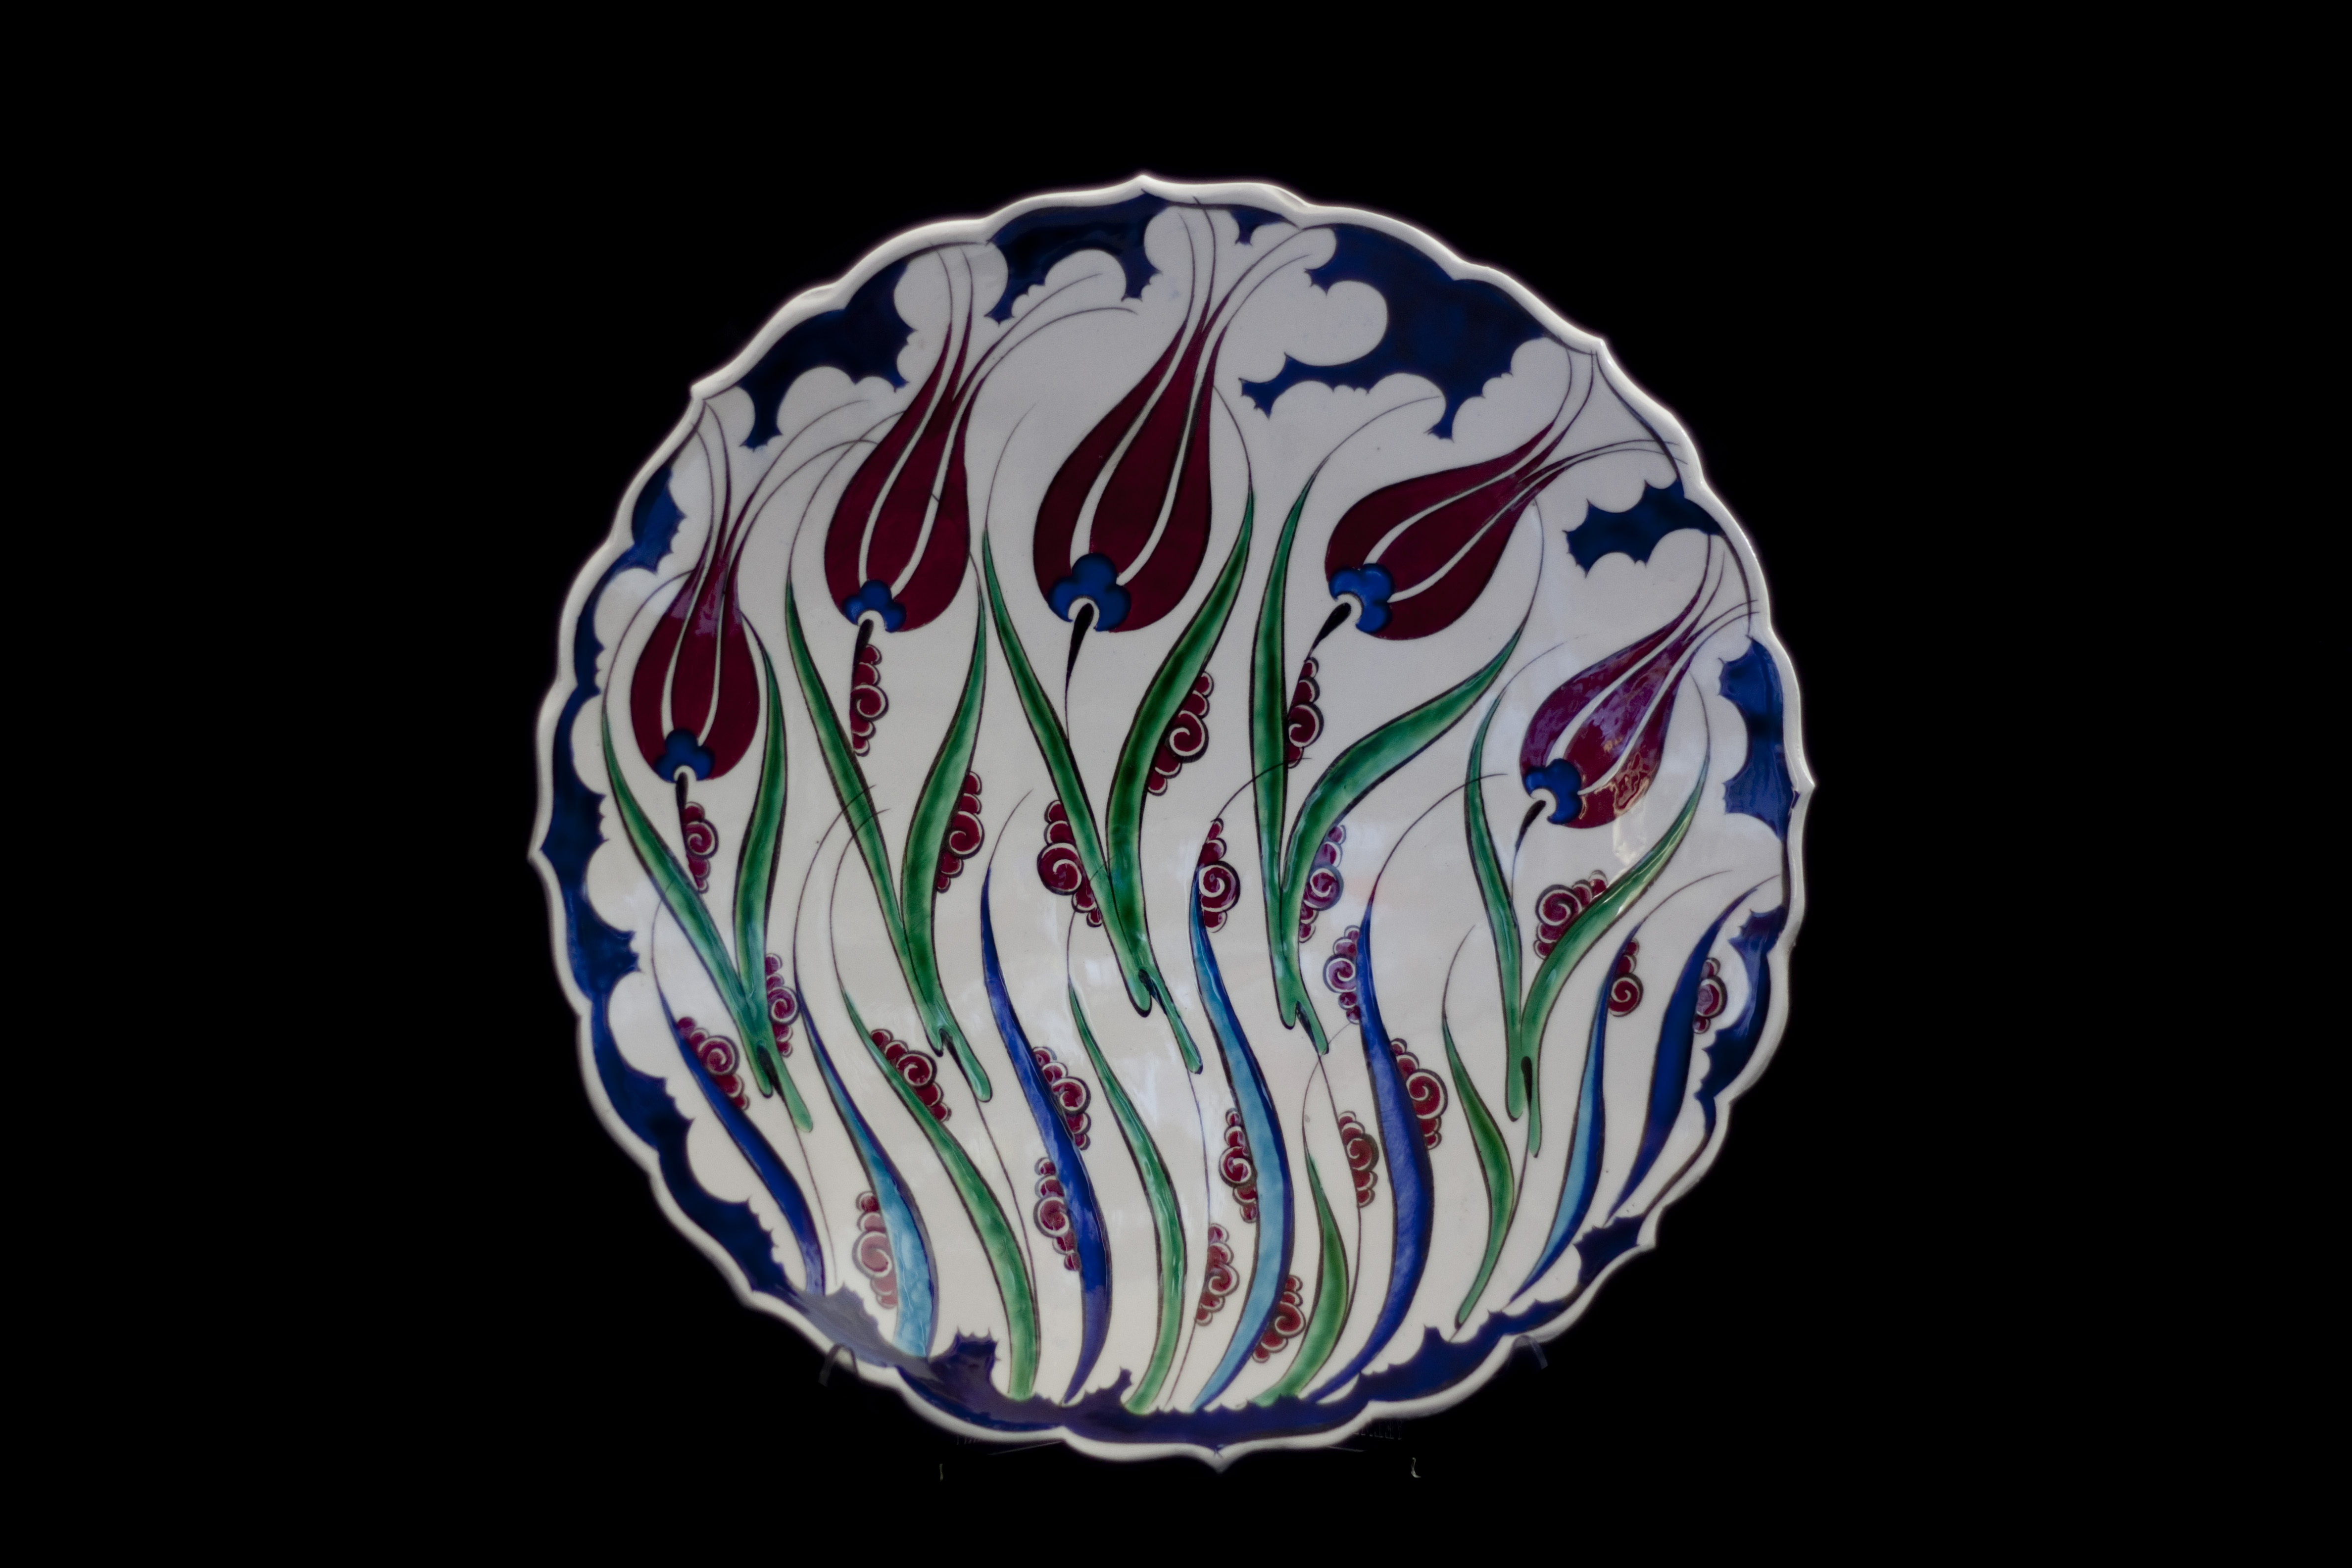
glass, color, ceramic, plate, tile, blue, clothing, material, art, turkey, ball, sphere, organ, porcelain, handicrafts, increased, blue and white porcelain, atalay melahat glow, hare tile